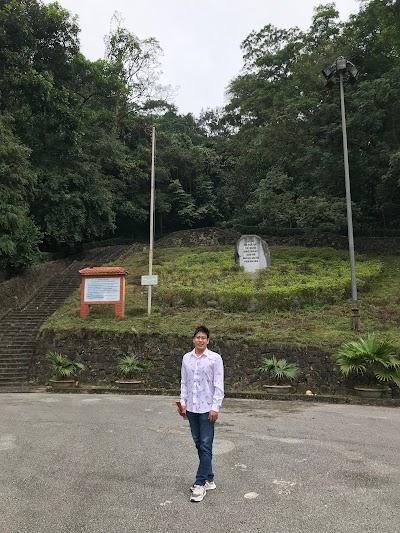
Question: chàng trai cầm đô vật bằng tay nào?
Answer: anh ấy cầm bằng tay phải